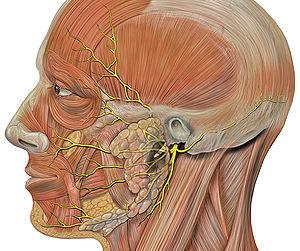
La tête est la partie de l’anatomie du corps humain portée par le cou. L’homme, comme tous les primates, a une tête très différenciée, avec un cerveau important, un front, deux grands yeux placés à l’avant, un nez, des joues, une bouche et deux oreilles. Sa face est aplatie et particulièrement mobile : on l’appelle le visage. Au sommet de la tête se trouve la chevelure. Les os de la tête forment le crâne, dont la mâchoire porte la denture. La tête humaine augmente d'approximativement 15 % jusqu'à l'âge adulte. C'est lors de l'adolescence que cette poussée accrue s'effectue.
Le nerf facial (VII) et son nerf accessoire, le nerf intermédiaire, est le septième nerf crânien, le nerf intermédiaire portant le numéro VII bis. Il émerge de la base du cerveau entre la protubérance annulaire et le bulbe rachidien au niveau du sillon bulbo pontique et il a sous son contrôle les muscles de l'expression faciale et les récepteurs du goût des deux-tiers antérieurs de la langue.